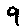
Label: 9